Motorcycle

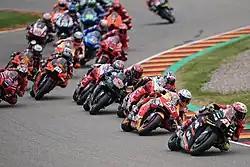
Racing motorcycles leaning in a turn

By 1920, Harley-Davidson was the largest manufacturer, with their motorcycles being sold by dealers in 67 countries.